Li Keyong

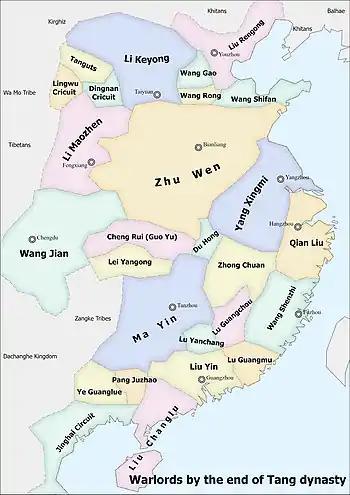
Map of warlords before the end of Tang dynasty, with the territories of Li Keyong and Zhu Quanzhong (Zhu Wen)

Meanwhile, although Huang Chao had withdrawn from the Chang'an region and fled east, he still had a powerful army. Threatened by Huang, three Tang military governors south of the Yellow River—Zhou Ji the military governor of Zhongwu, Shi Pu the military governor of Ganhua Circuit (感化, headquartered in modern Xuzhou), and Zhu Quanzhong the military governor of Xuanwu Circuit (宣武, headquartered in modern Kaifeng, Henan)—jointly sought aid from Li Keyong. Li Keyong thus took 50,000 soldiers and advanced south to cross the Yellow River, but had to take a roundabout route through Hezhong when Zhuge Shuang the military governor of Heyang Circuit (河陽, headquartered in modern Jiaozuo, Henan) refused to grant him passage. He eventually rendezvoused with the armies of Zhongwu, Ganhua, Xuanwu, and Taining (泰寧, headquartered in modern Jining, Shandong) Circuits and headed toward Chen Prefecture (陳州, in modern Zhoukou, Henan), whose prefect Zhao Chou had been under siege by Huang for some 300 days. In summer 884, Li Keyong defeated Shang and then Huang Chao's brother Huang Siye (黃思鄴), and Huang Chao abandoned his siege on Chen.